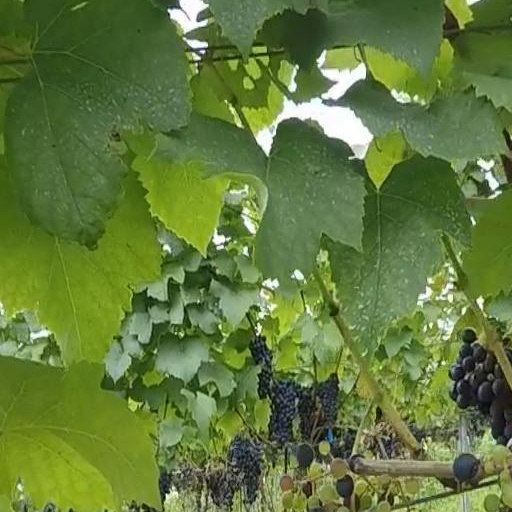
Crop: grape